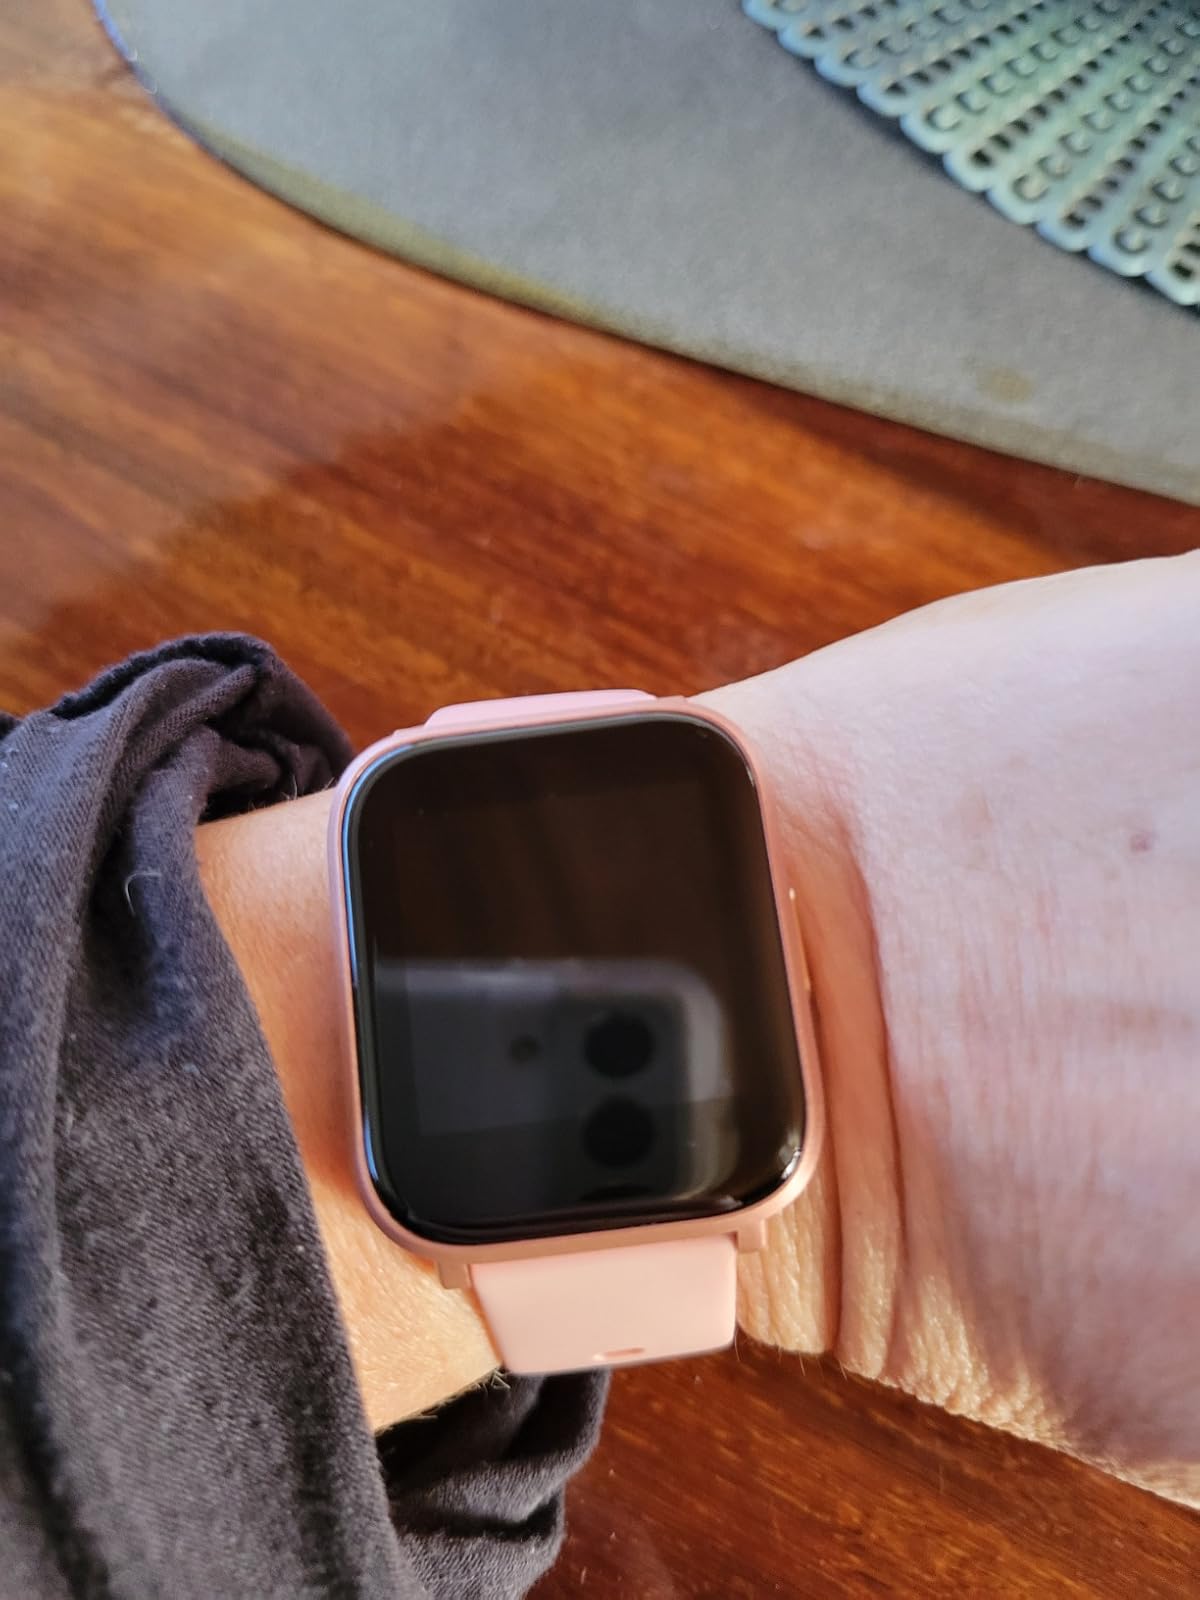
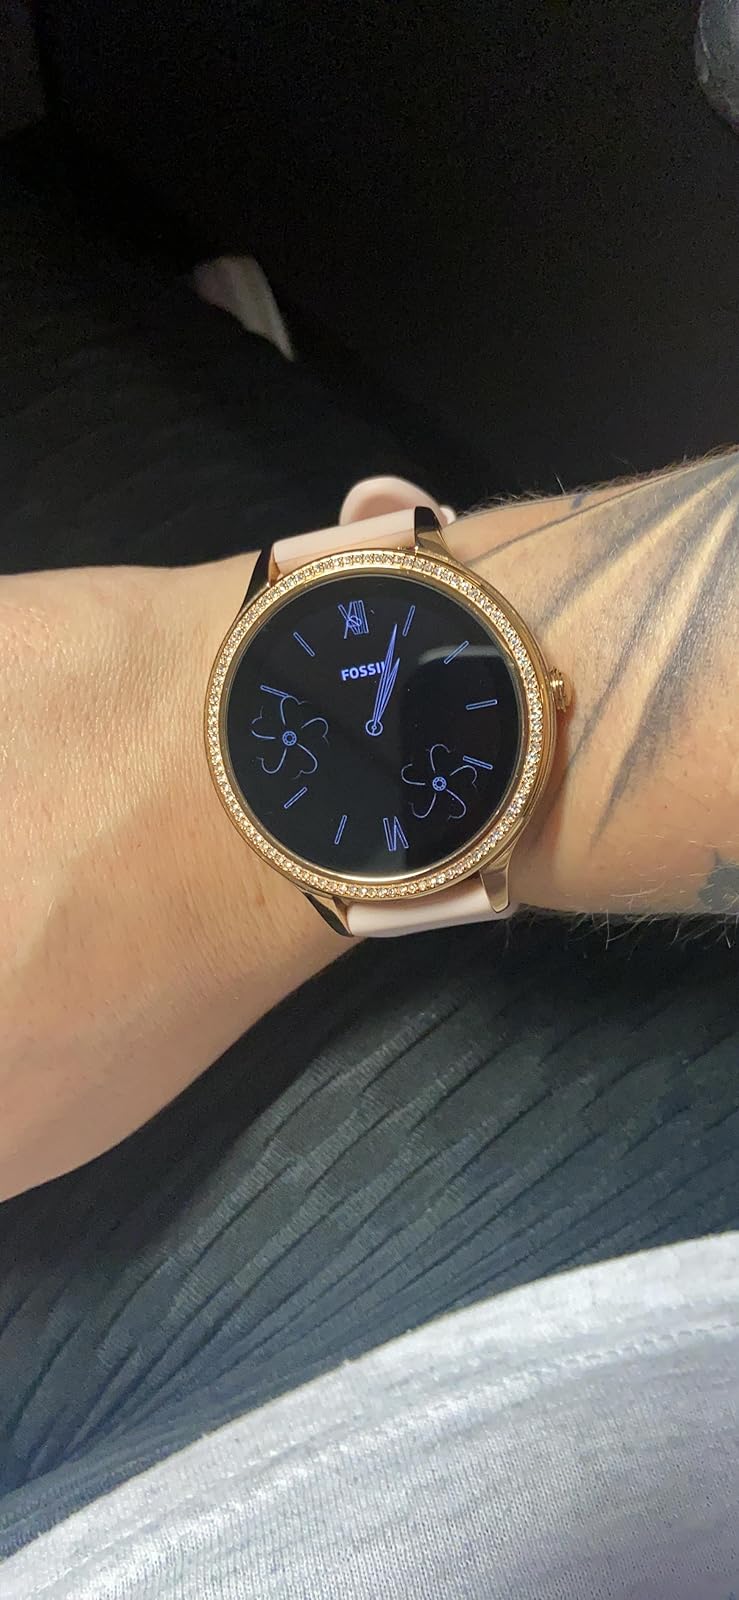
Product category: smartwatch
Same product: no